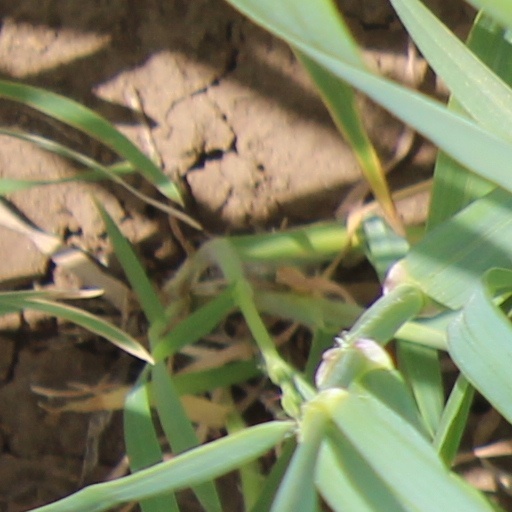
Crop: wheat